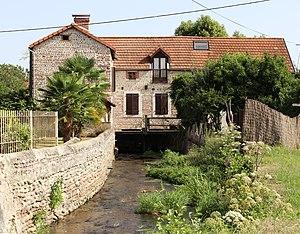
Moulin de Gayan (Hautes-Pyrénées)
Gayan est une commune française située dans le département des Hautes-Pyrénées, en région Occitanie.
Cet article répertorie les moulins à eau existants dans le département français des Hautes-Pyrénées.